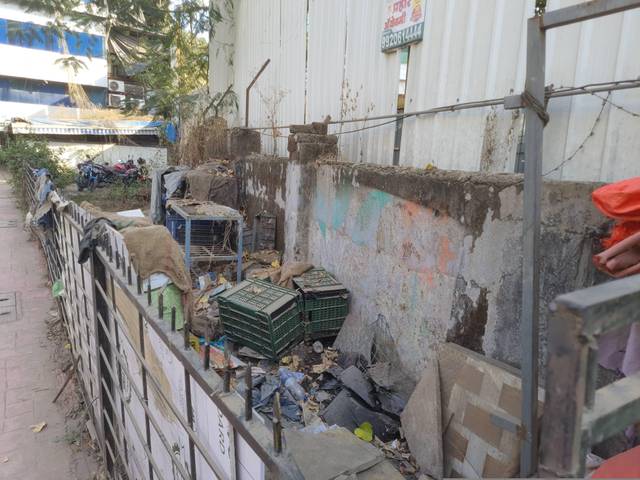
Region: India
Coordinates: 19.202, 72.858